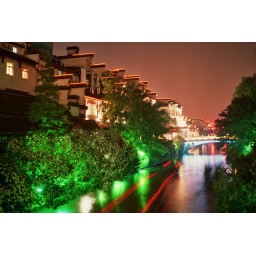
Night shot of the canal and river boats in Xi'an